Waste management

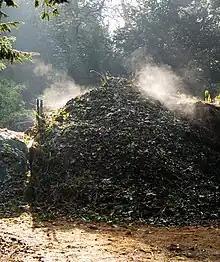
An active compost heap

Recycling is a resource recovery practice that refers to the collection and reuse of waste materials such as empty beverage containers. This process involves breaking down and reusing materials that would otherwise be gotten rid of as trash. There are numerous benefits of recycling, and with so many new technologies making even more materials recyclable, it is possible to clean up the Earth. Recycling not only benefits the environment but also positively affects the economy. The materials from which the items are made can be made into new products. Materials for recycling may be collected separately from general waste using dedicated bins and collection vehicles, a procedure called kerbside collection. In some communities, the owner of the waste is required to separate the materials into different bins (e.g. for paper, plastics, metals) prior to its collection. In other communities, all recyclable materials are placed in a single bin for collection, and the sorting is handled later at a central facility. The latter method is known as "single-stream recycling".